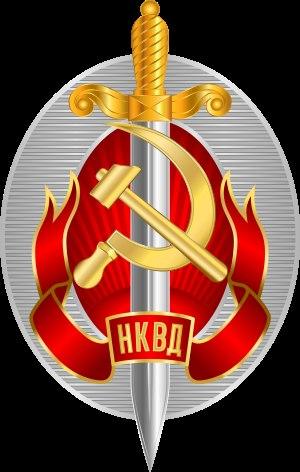
Agvan Dorjiev, Agvan Lobsan Dorzhiev, Dorjieff ou Tsenyi Khempo est un moine bouddhiste gelugpa, un Khori-Bouriate, sujet russe, puis citoyen soviétique, né dans le village de Khara-Shibir, près d'Oulan-Oude, à l'est du lac Baïkal, en Bouriatie. Il fut un acteur majeur de la politique du Tibet des années 1890 à 1920, étant notamment l'ambassadeur du 13ᵉ dalaï-lama, Thubten Gyatso, auprès de la cour russe à Saint-Pétersbourg avant la Révolution d'Octobre. Il fut également le confident et l'ami du 13ᵉ dalaï-lama.